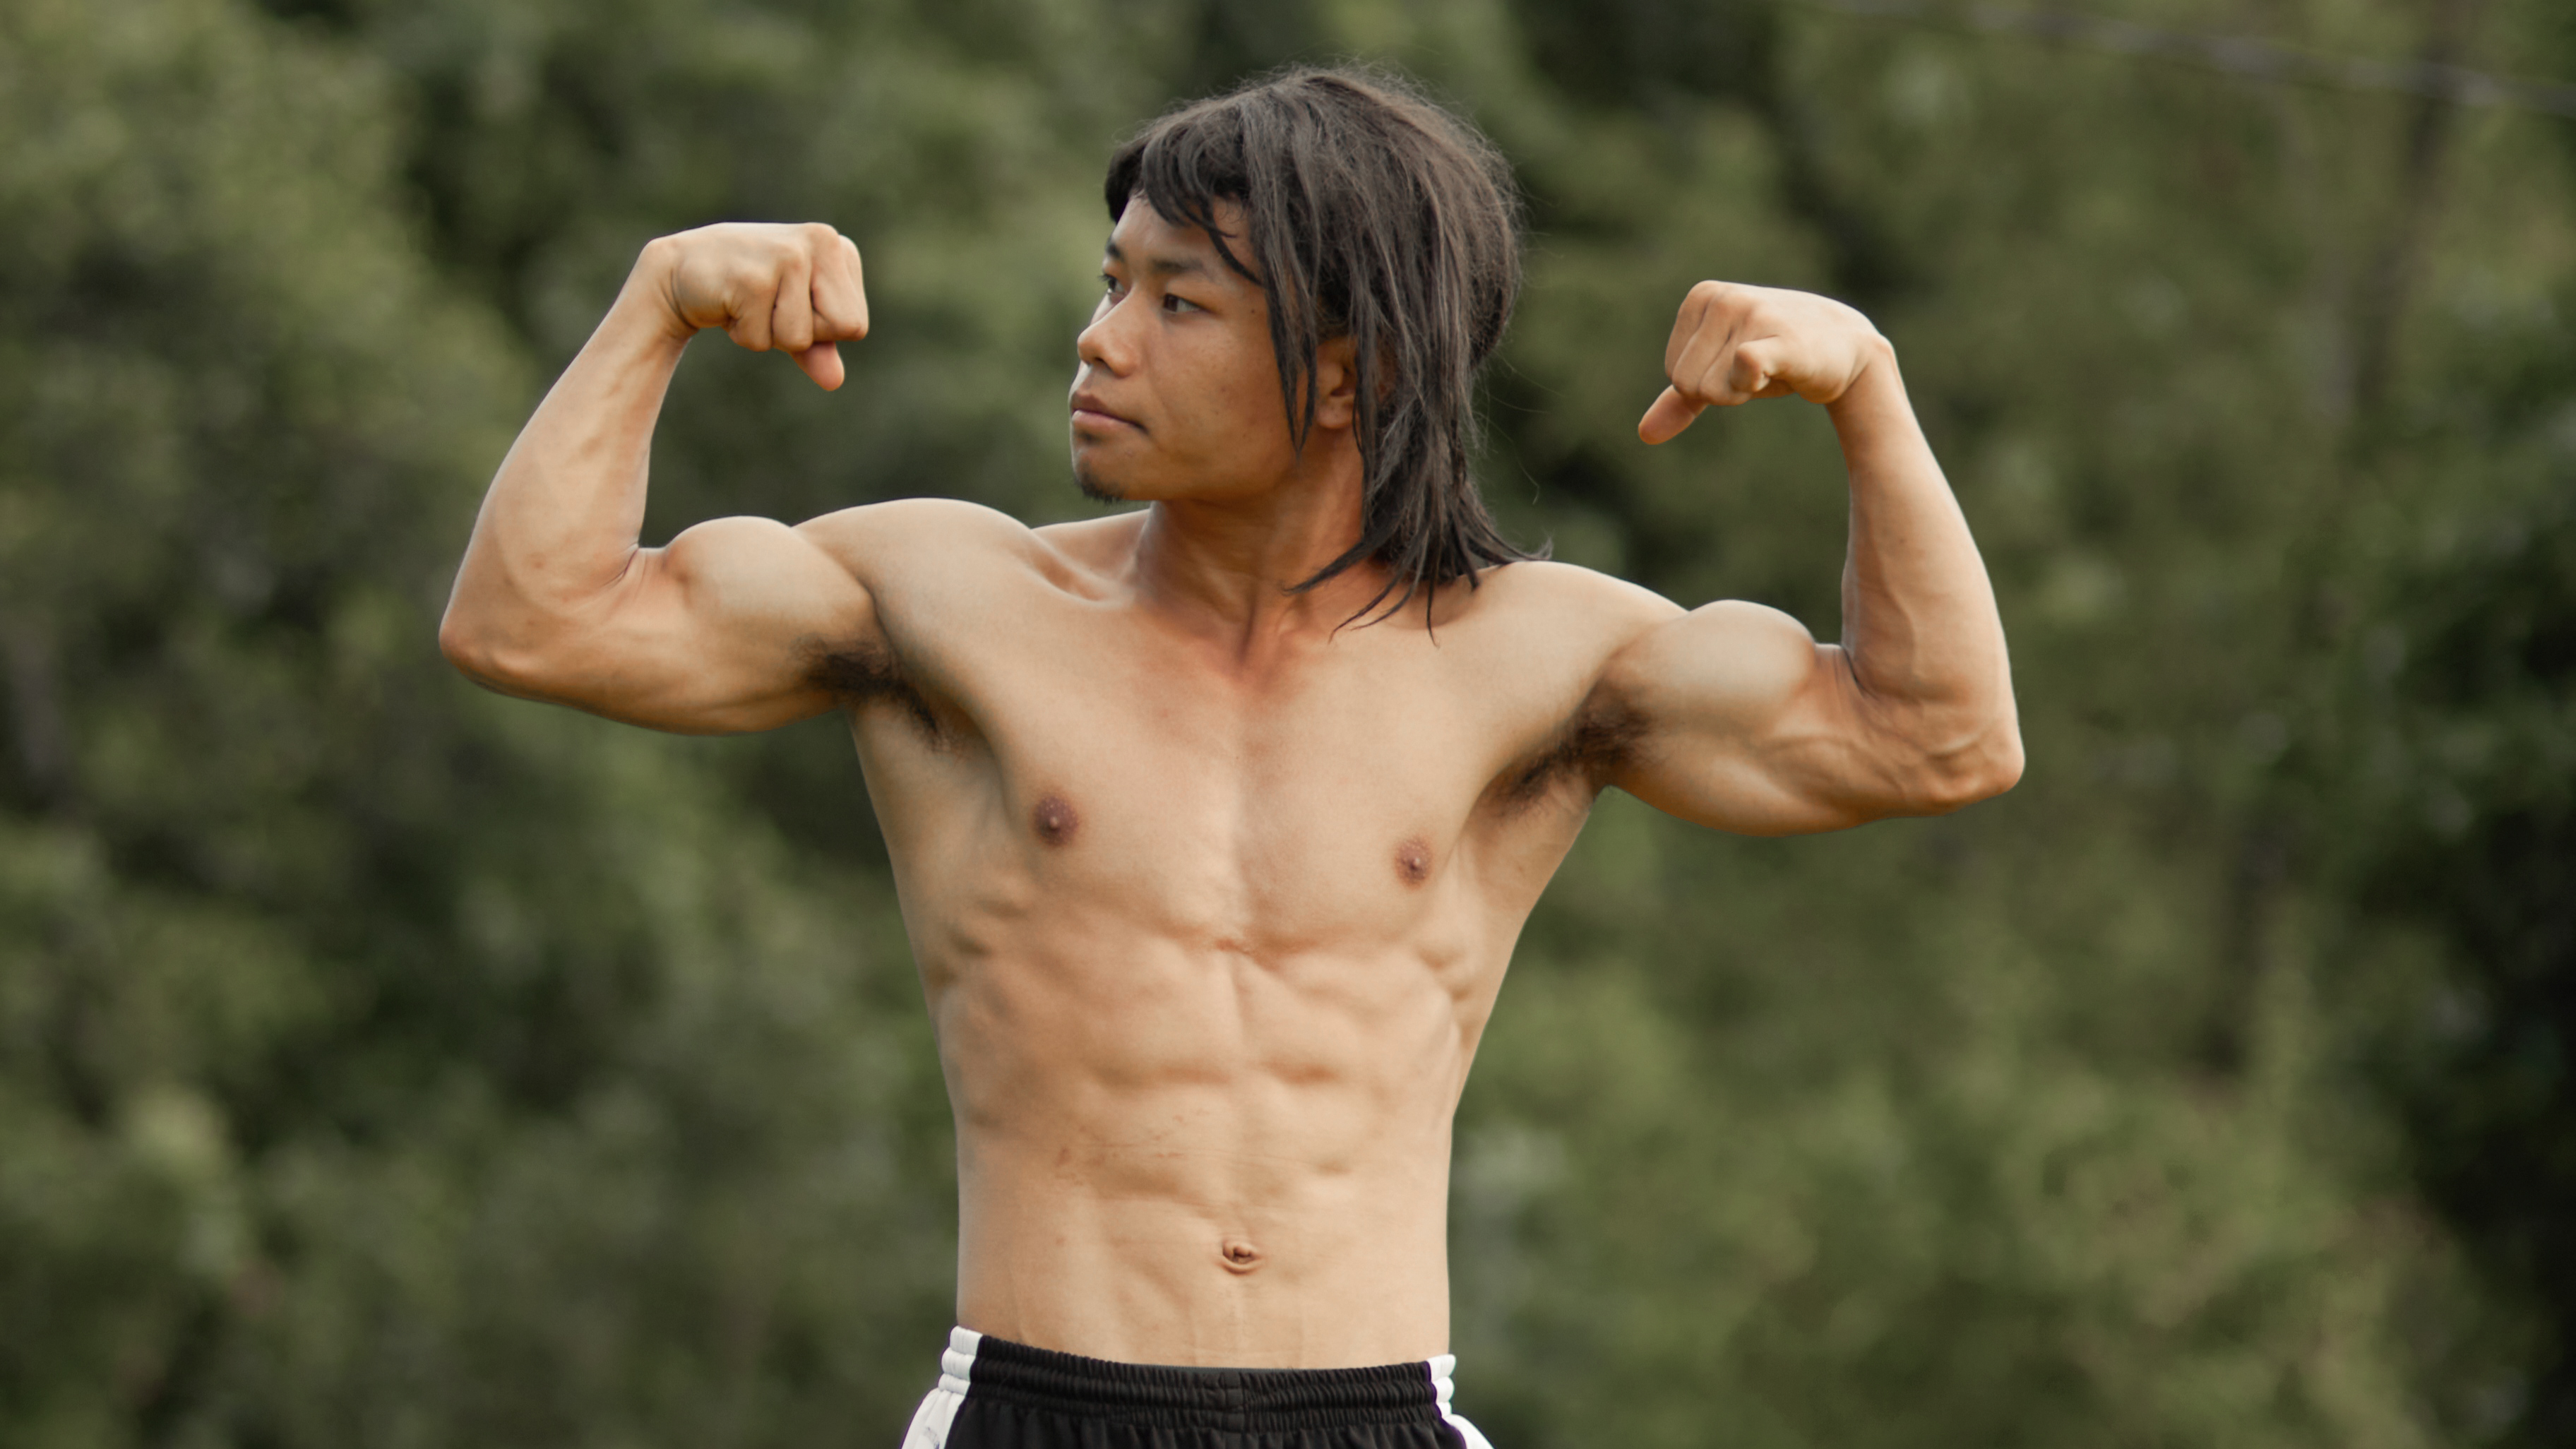
Body show, henry, natural, man, strong man, bodybuilder, muscle, People in nature, bodybuilding, Playing sports, neck, gesture, elbow, finger, chest, trunk, Barechested, thumb, athlete, abdomen, wrist, physical fitness, sports, thigh, grass, leisure, performing arts, happy, recreation, competition event, event, balance, competition, navel, waist, human leg, fun, flesh, adventure, entertainment, shorts, back, public event